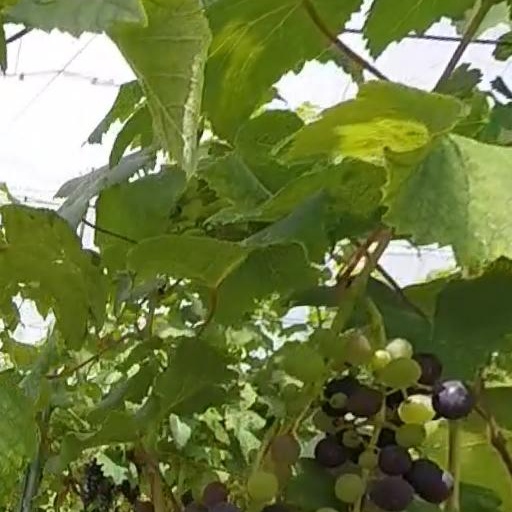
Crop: grape